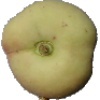
Label: Peach Flat 1